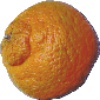
Label: mandarine